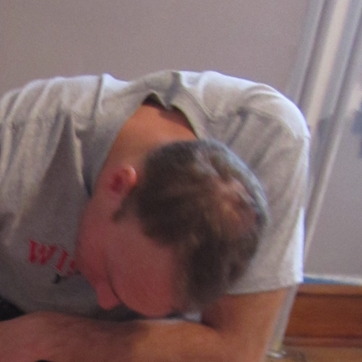
Material: hair